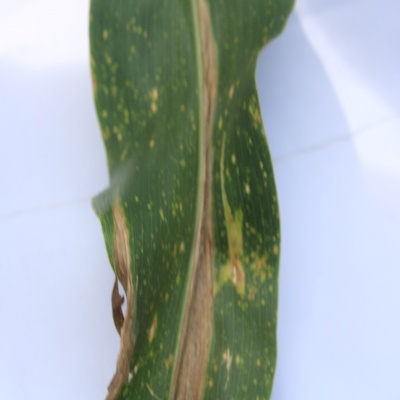
Crop: Maize
Condition: leaf blight